Ronald E. Powaski

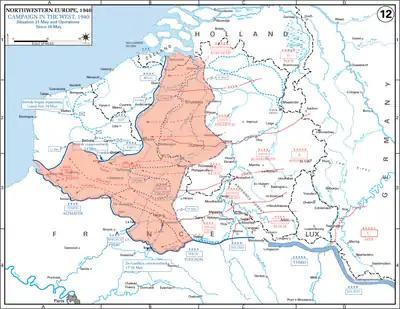
Ronald E. Powaski wrote a book on the blitzkrieg campaign of the German military in World War II.

Ronald Powaski graduated from Cathedral Latin High School in 1960. He earned Bachelor of Arts and Master of Arts degrees in history from John Carroll University in 1964 and 1966 and his PhD from Case Western Reserve University in Cleveland in 1972 with a dissertation entitled "Great Britain and the Manchurian crisis, 1931-1933".